Yoshibayama Junnosuke

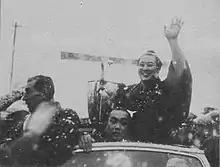
Yoshibayama waving during a parade celebrating his January 1954 tournament victory

In spite of his war injury, Yoshibayama returned to sumo in 1947 and was promoted to the top "makuuchi" division in November of that year. He remained in the "maegashira" ranks until September 1950. He was promoted to "ōzeki" in May 1951, after two successive runner-up performances of 13–2 at the rank of "sekiwake". Yoshibayama recorded an "azukari", or hold, on the 12th day of September 1951 tournament. The reason is that his opponent, Azumafuji, could not stand up any more. Yoshibayama could have been awarded a win, but sportingly insisted on a draw. In May 1953 he finished with 14 wins and only one loss, but the championship went to undefeated "maegashira" Tokitsuyama whom Yoshibayama had not been paired against.